Charles Gurney Hotel

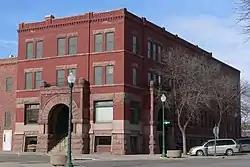
The Charles Gurney Hotel in 2010

The Charles Gurney Hotel is a historic three-story building in Yankton, South Dakota. Replacing the original St. Charles Hotel (constructed in 1870 by J.W.C. Morrison of local cottonwood lumber), the present building was built in 1891 with brick and Sioux Falls granite. It was designed in the Richardsonian Romanesque Revival style by architect J.H. Coxhead. It was originally known as the Hotel Pierce, and it was built where the 1870 St. Charles Hotel once stood. It was later renamed the Portland Hotel by its new owner, Alfred Crebbin, presumably in recognition of the importance of the local manufacture of Portland cement (see ). In the 1940s, it was acquired and remodelled by Charles Gurney, and it became known as the Charles Gurney Hotel. It was purchased by Elza Anderson in 1962. It has been listed on the National Register of Historic Places since August 3, 1979.